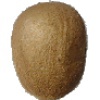
Label: kiwi